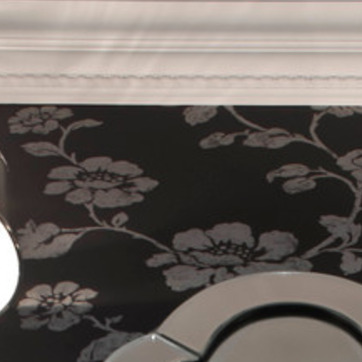
Material: wallpaper